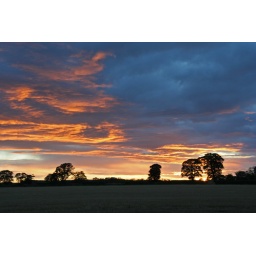
Sunset seen near Christon Bank, on the road from the East coast to Alnwick